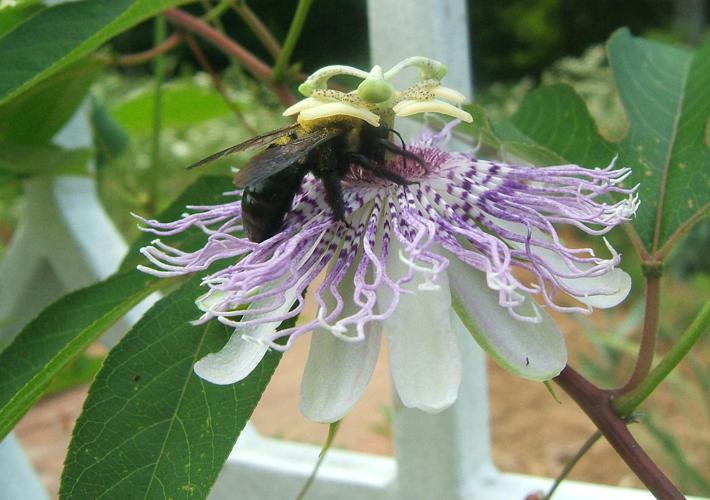
Label: passion flower